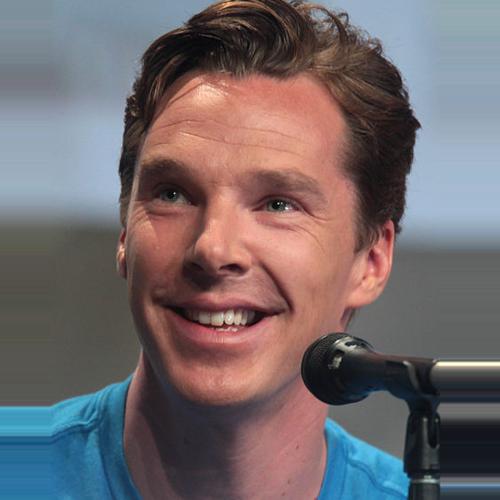
Age: 37